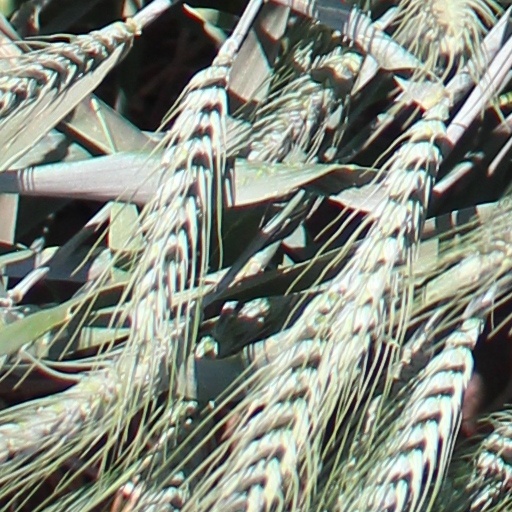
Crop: wheat